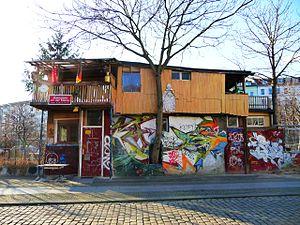
La cabane du Mur de Berlin est devenue une attraction touristique malgré elle. Située dans le quartier de Kreuzberg à Berlin, elle est le fruit d'un quiproquo topographique datant de l'époque du mur. Elle est construite en 1983 par Osman Kalin, un émigré turc qui décide d'exploiter le terrain inutilisé en face de chez lui après s’être assuré qu'il n'appartenait à personne. Le lieu, un triangle de terre non bâti, est en effet un no man's land tout proche du tracé du mur séparant Berlin-Est de Berlin-Ouest.